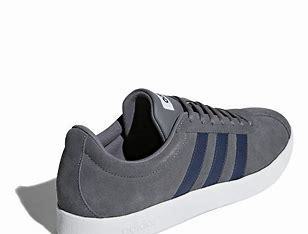
Brand: Adidas
Model: VL Court 2